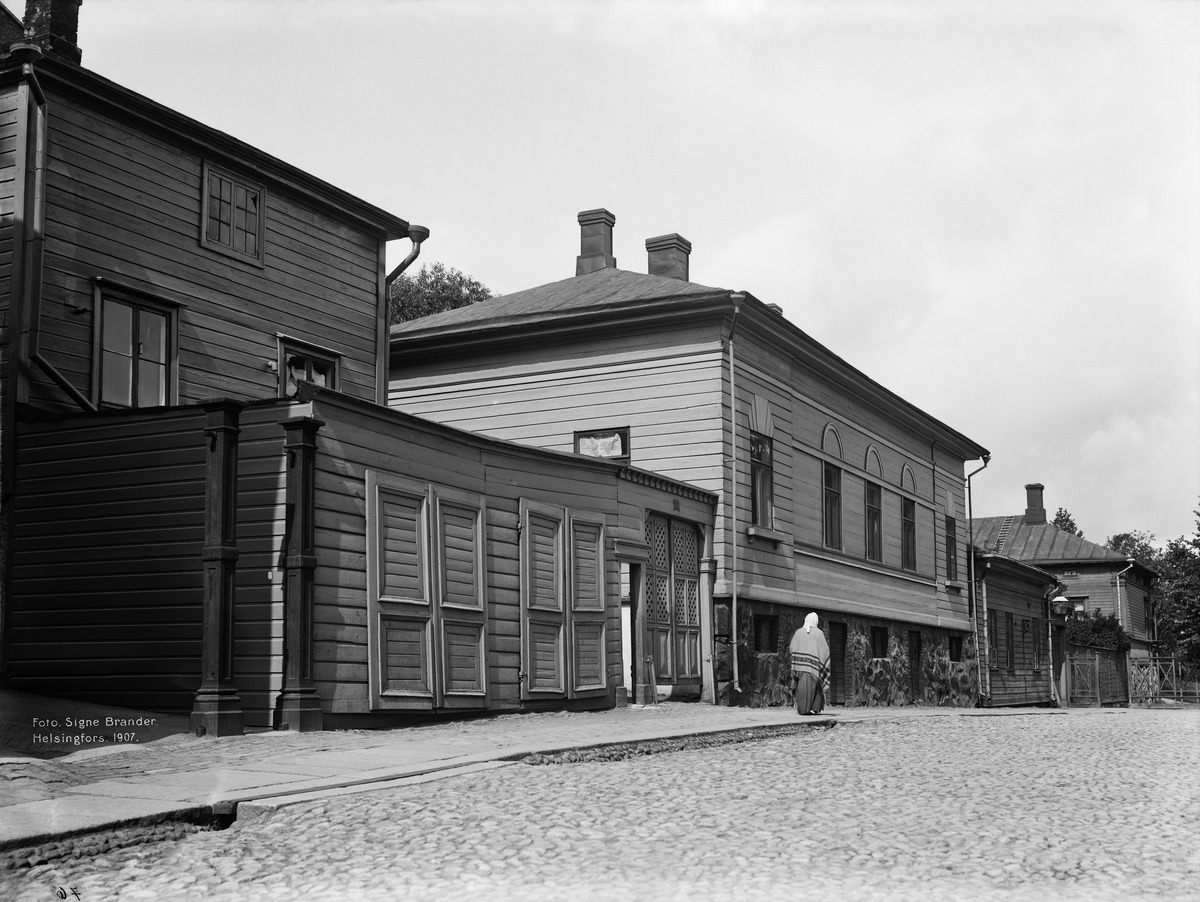
Vuorikatu 22, 24
sisällön kuvaus: Vuorikatu 22, 24 mustavalkoinen
Kuvaaja: Brander, Signe, valokuvaaja
Ajankohta: kuvausaika 1907
Paikka: Suomi, Uusimaa, Helsinki, Kluuvi Helsinki, Vuorikatu 22, 24
Aiheet: puurakennukset, portit